Super Satin

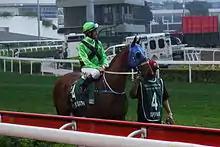

Super Satin is a New Zealand-born and Hong Kong-based Thoroughbred racehorse. In the 2009–2010 season , he won the Hong Kong Derby. He was also one of the nominees for Hong Kong Horse of the Year.